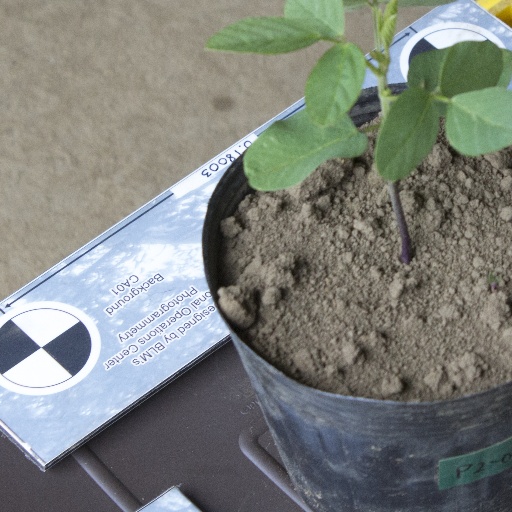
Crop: soybean